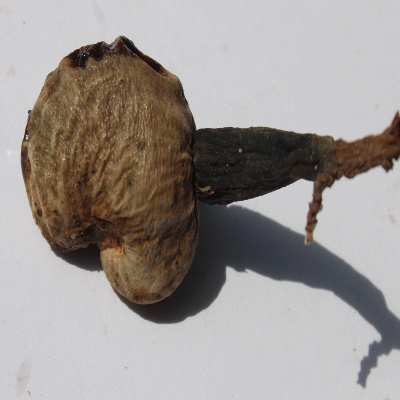
Crop: Cashew
Condition: anthracnose